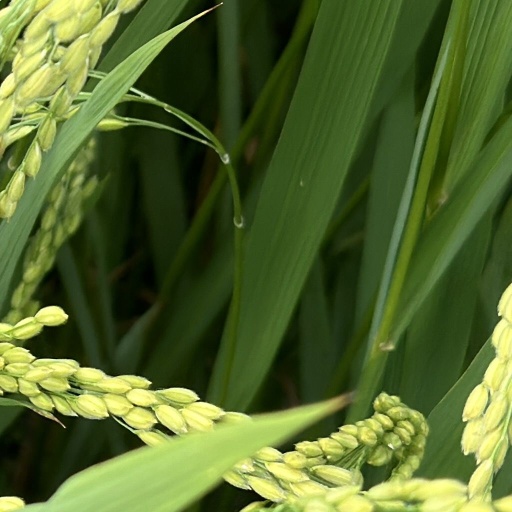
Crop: rice